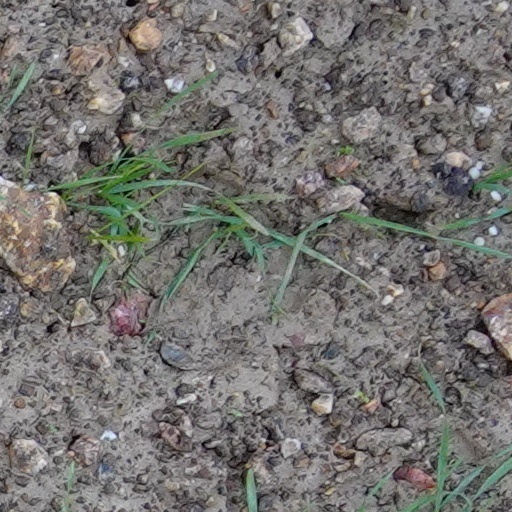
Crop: wheat